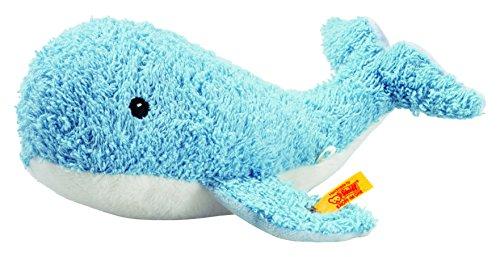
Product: Steiff Will Whale
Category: Toys & Games | Stuffed Animals & Plush Toys | Stuffed Animals & Teddy Bears
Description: Great Condition.
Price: $16.95
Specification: ProductDimensions:7.9x5.9x4.3inches|ItemWeight:1.92ounces|ShippingWeight:2.08ounces(Viewshippingratesandpolicies)|ShippingAdvisory:Thisitemmustbeshippedseparatelyfromotheritemsinyourorder.Additionalshippingchargeswillnotapply.|ASIN:B079619R4F|Itemmodelnumber:241338|Manufacturerrecommendedage:0monthsandup